2019 CECAFA Cup

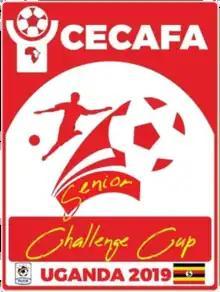

The 2019 CECAFA Cup was the 40th edition of the annual CECAFA Cup, an international football competition consisting of the national teams of member nations of the Council for East and Central Africa Football Associations (CECAFA). It took place in Uganda in December 2019.